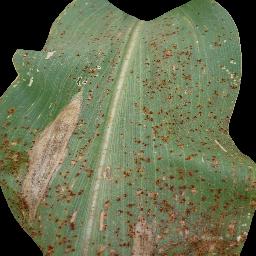
Label: Corn_(Maize)___Common_Rust